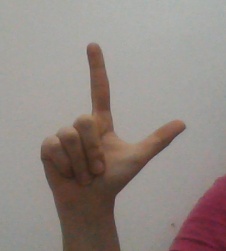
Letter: laam